Central Bank of Ireland

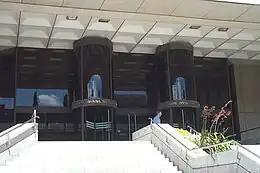
The main entrance to the Central Bank of Ireland's former head office on Dame Street

The Governor of the Bank is appointed by the President of Ireland on the constitutional advice of the Government of Ireland.